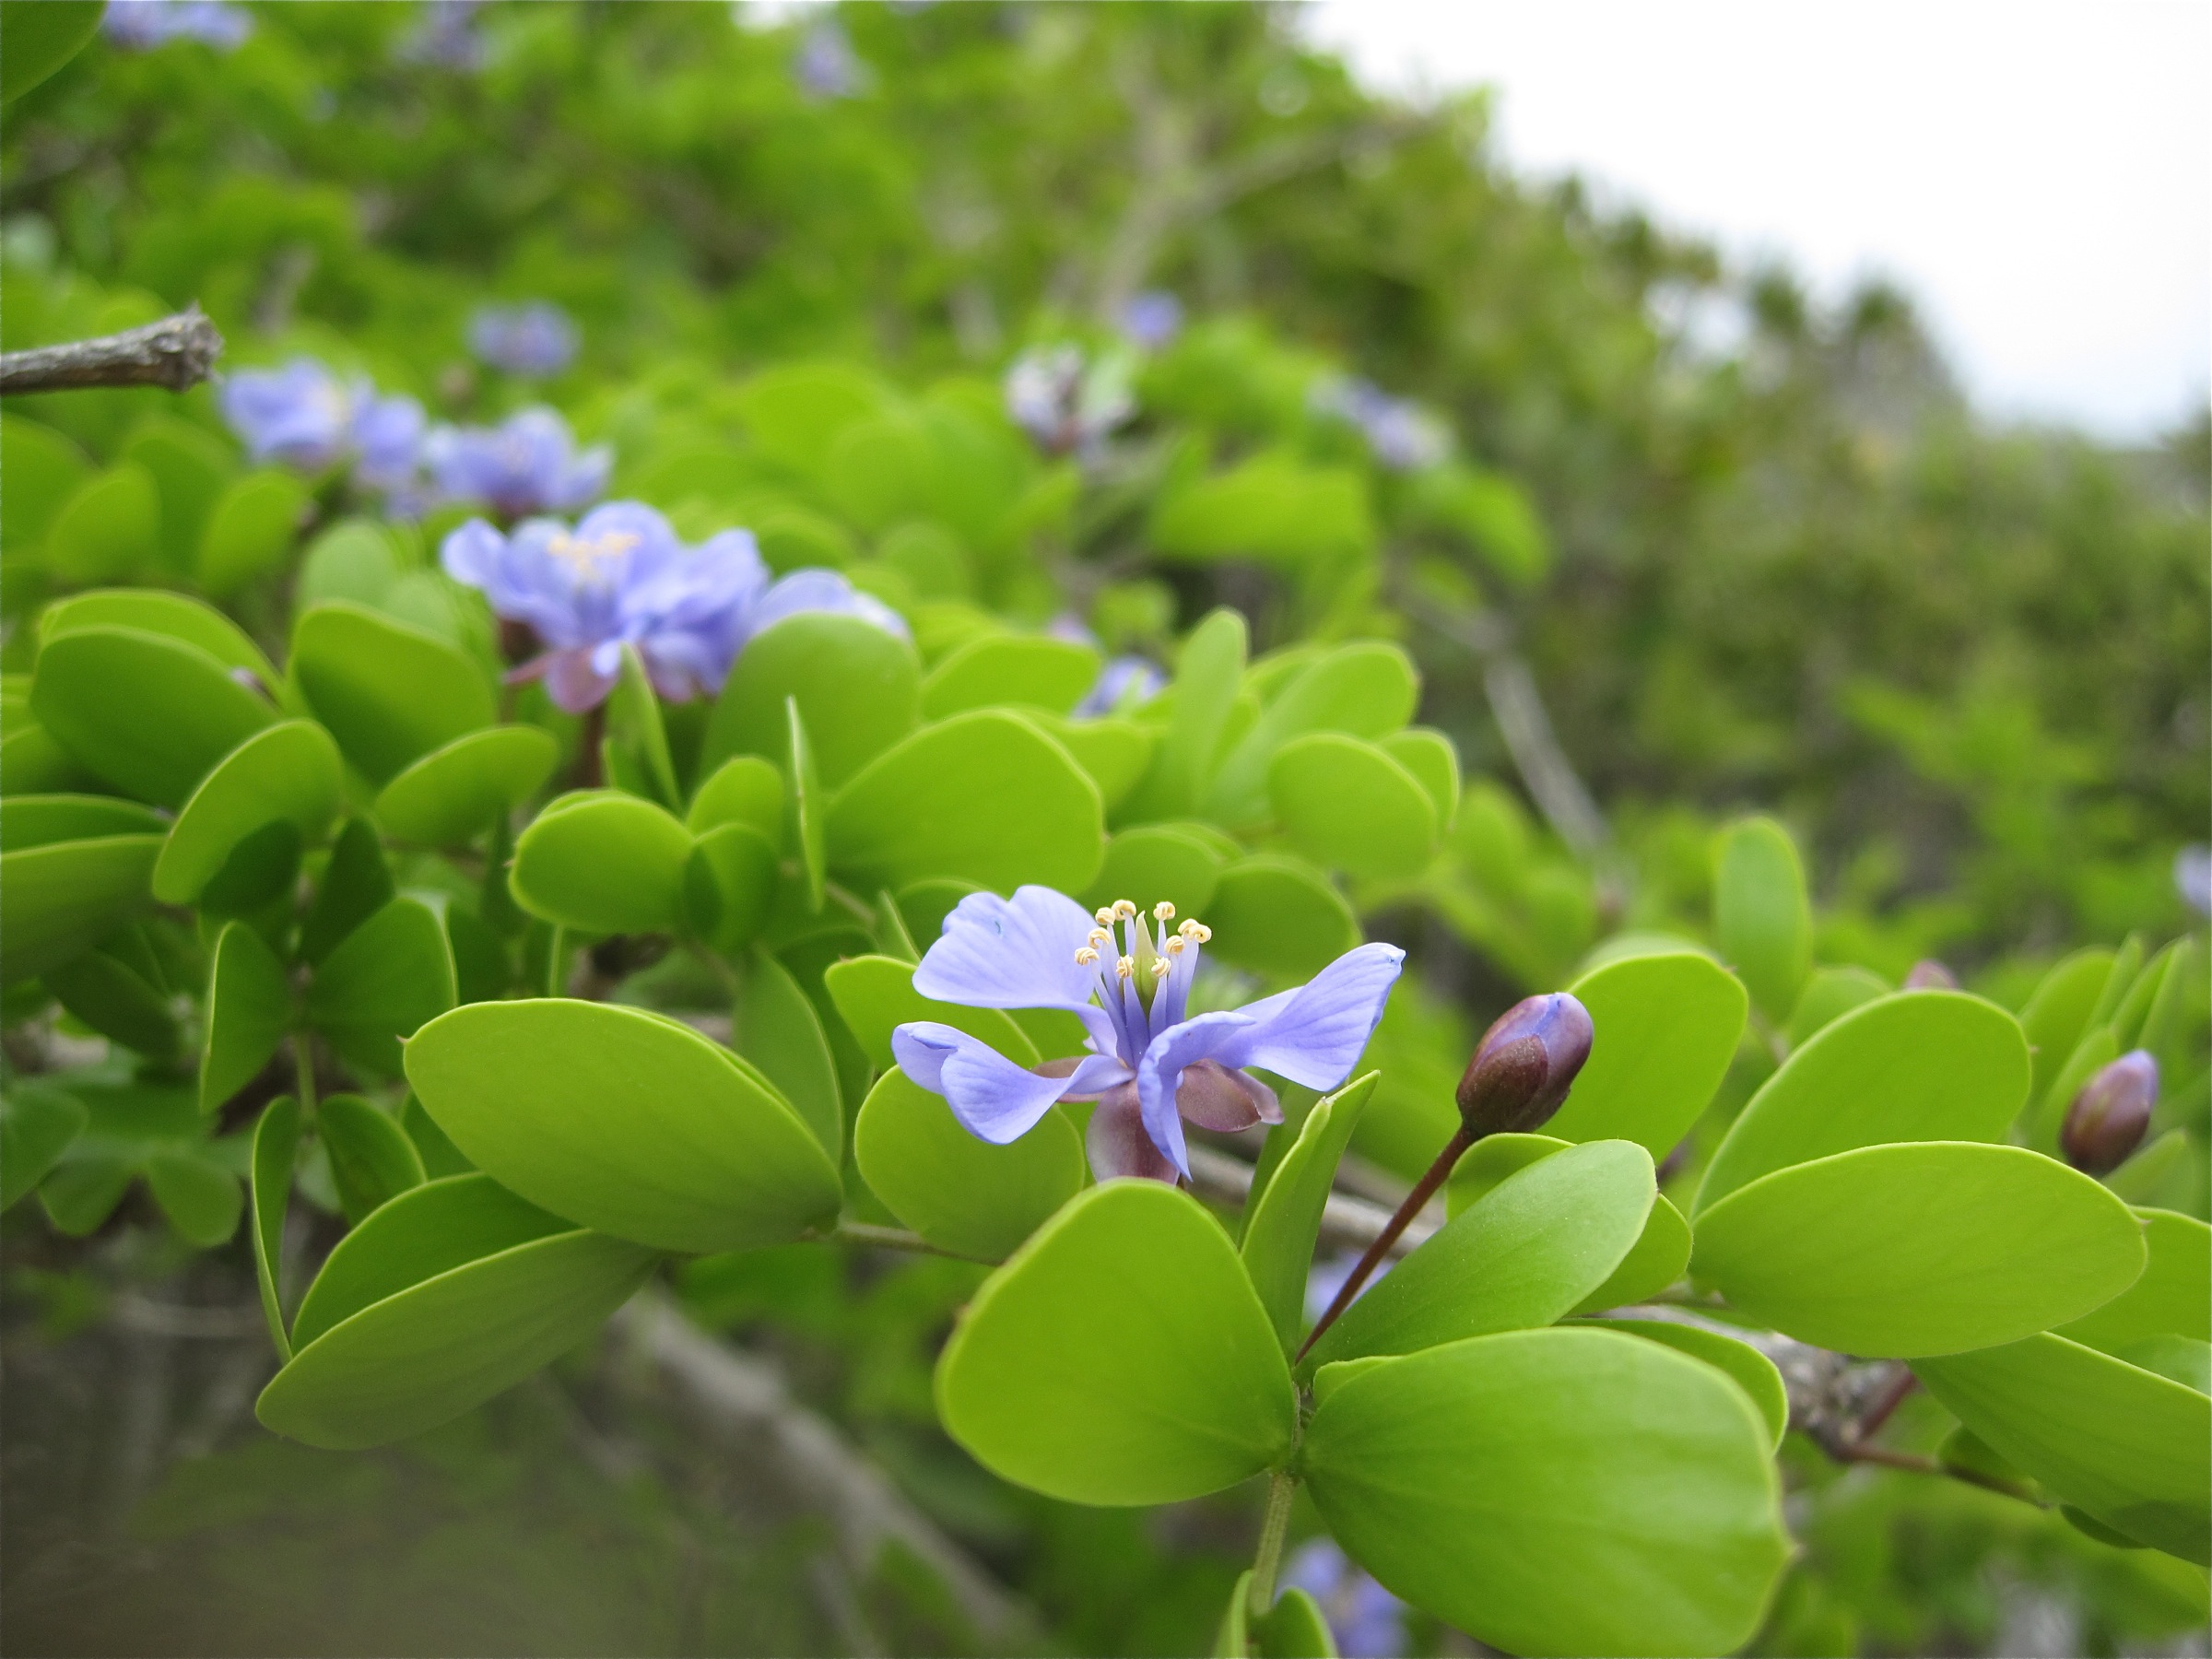
branch, blossom, plant, leaf, flower, produce, botany, flora, wildflower, shrub, bahamas, jasmine, flowering plant, land plant